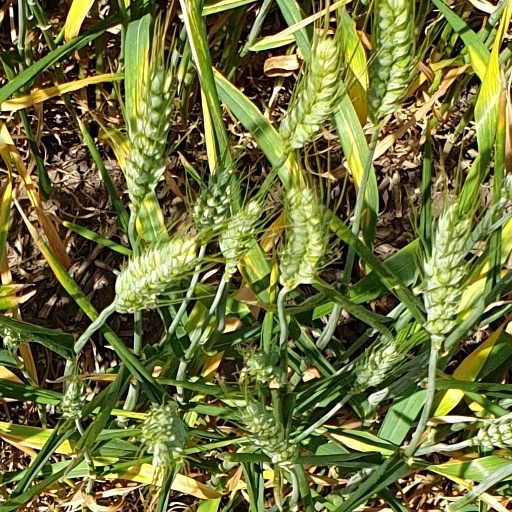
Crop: wheat